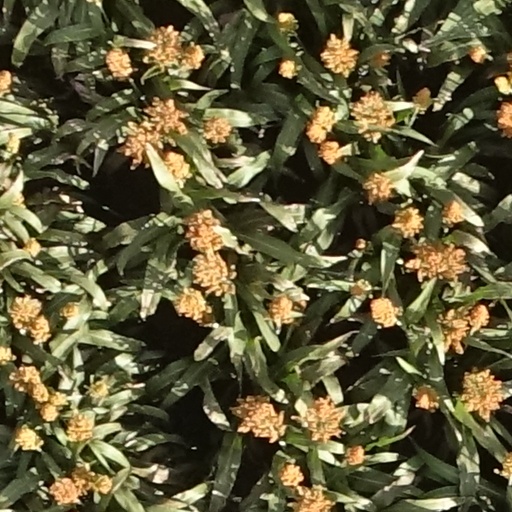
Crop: sorghum